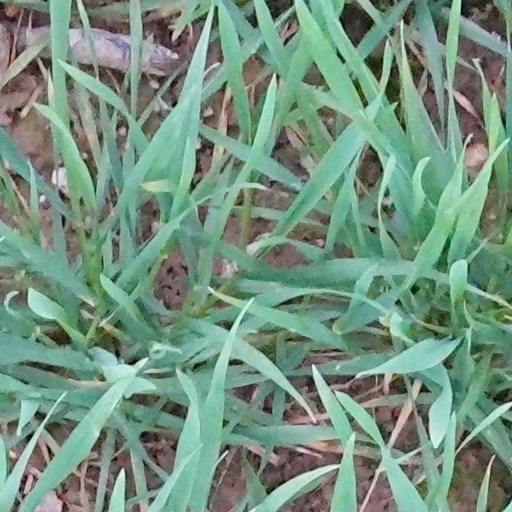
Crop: wheat